The Pecos Pistol

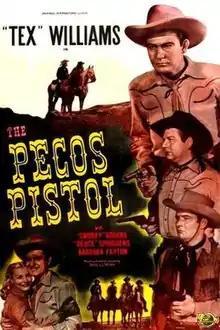
Theatrical release poster

The Pecos Pistol is a short 1949 American Western film directed by Will Cowan and starring Tex Williams, Smokey Rogers, and Barbara Payton. This is a black-and-white film, a partial remake of 1941's "Rawhide Rangers" by Ray Taylor.